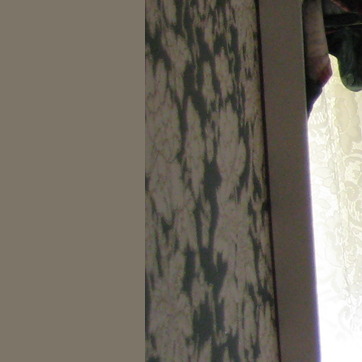
Material: wallpaper